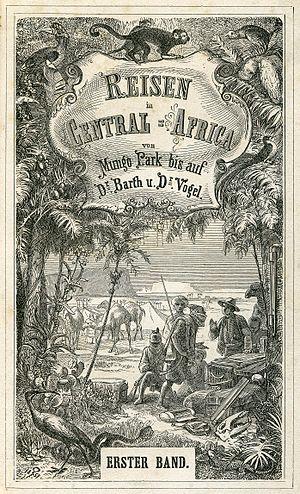
4 janvier : convention navale entre la France et l'Espagne. Napoléon projette d’envahir le Royaume-Uni avec 200 000 hommes et 2 500 navires, regroupés au camp de Boulogne.
Cette page concerne l'année 1805 du calendrier grégorien.